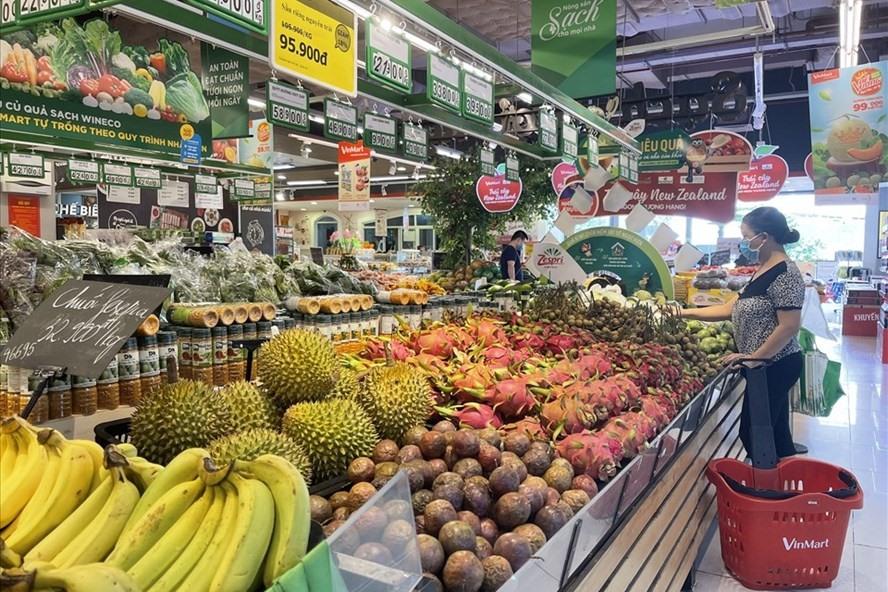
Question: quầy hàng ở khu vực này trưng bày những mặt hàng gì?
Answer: các loại trái cây